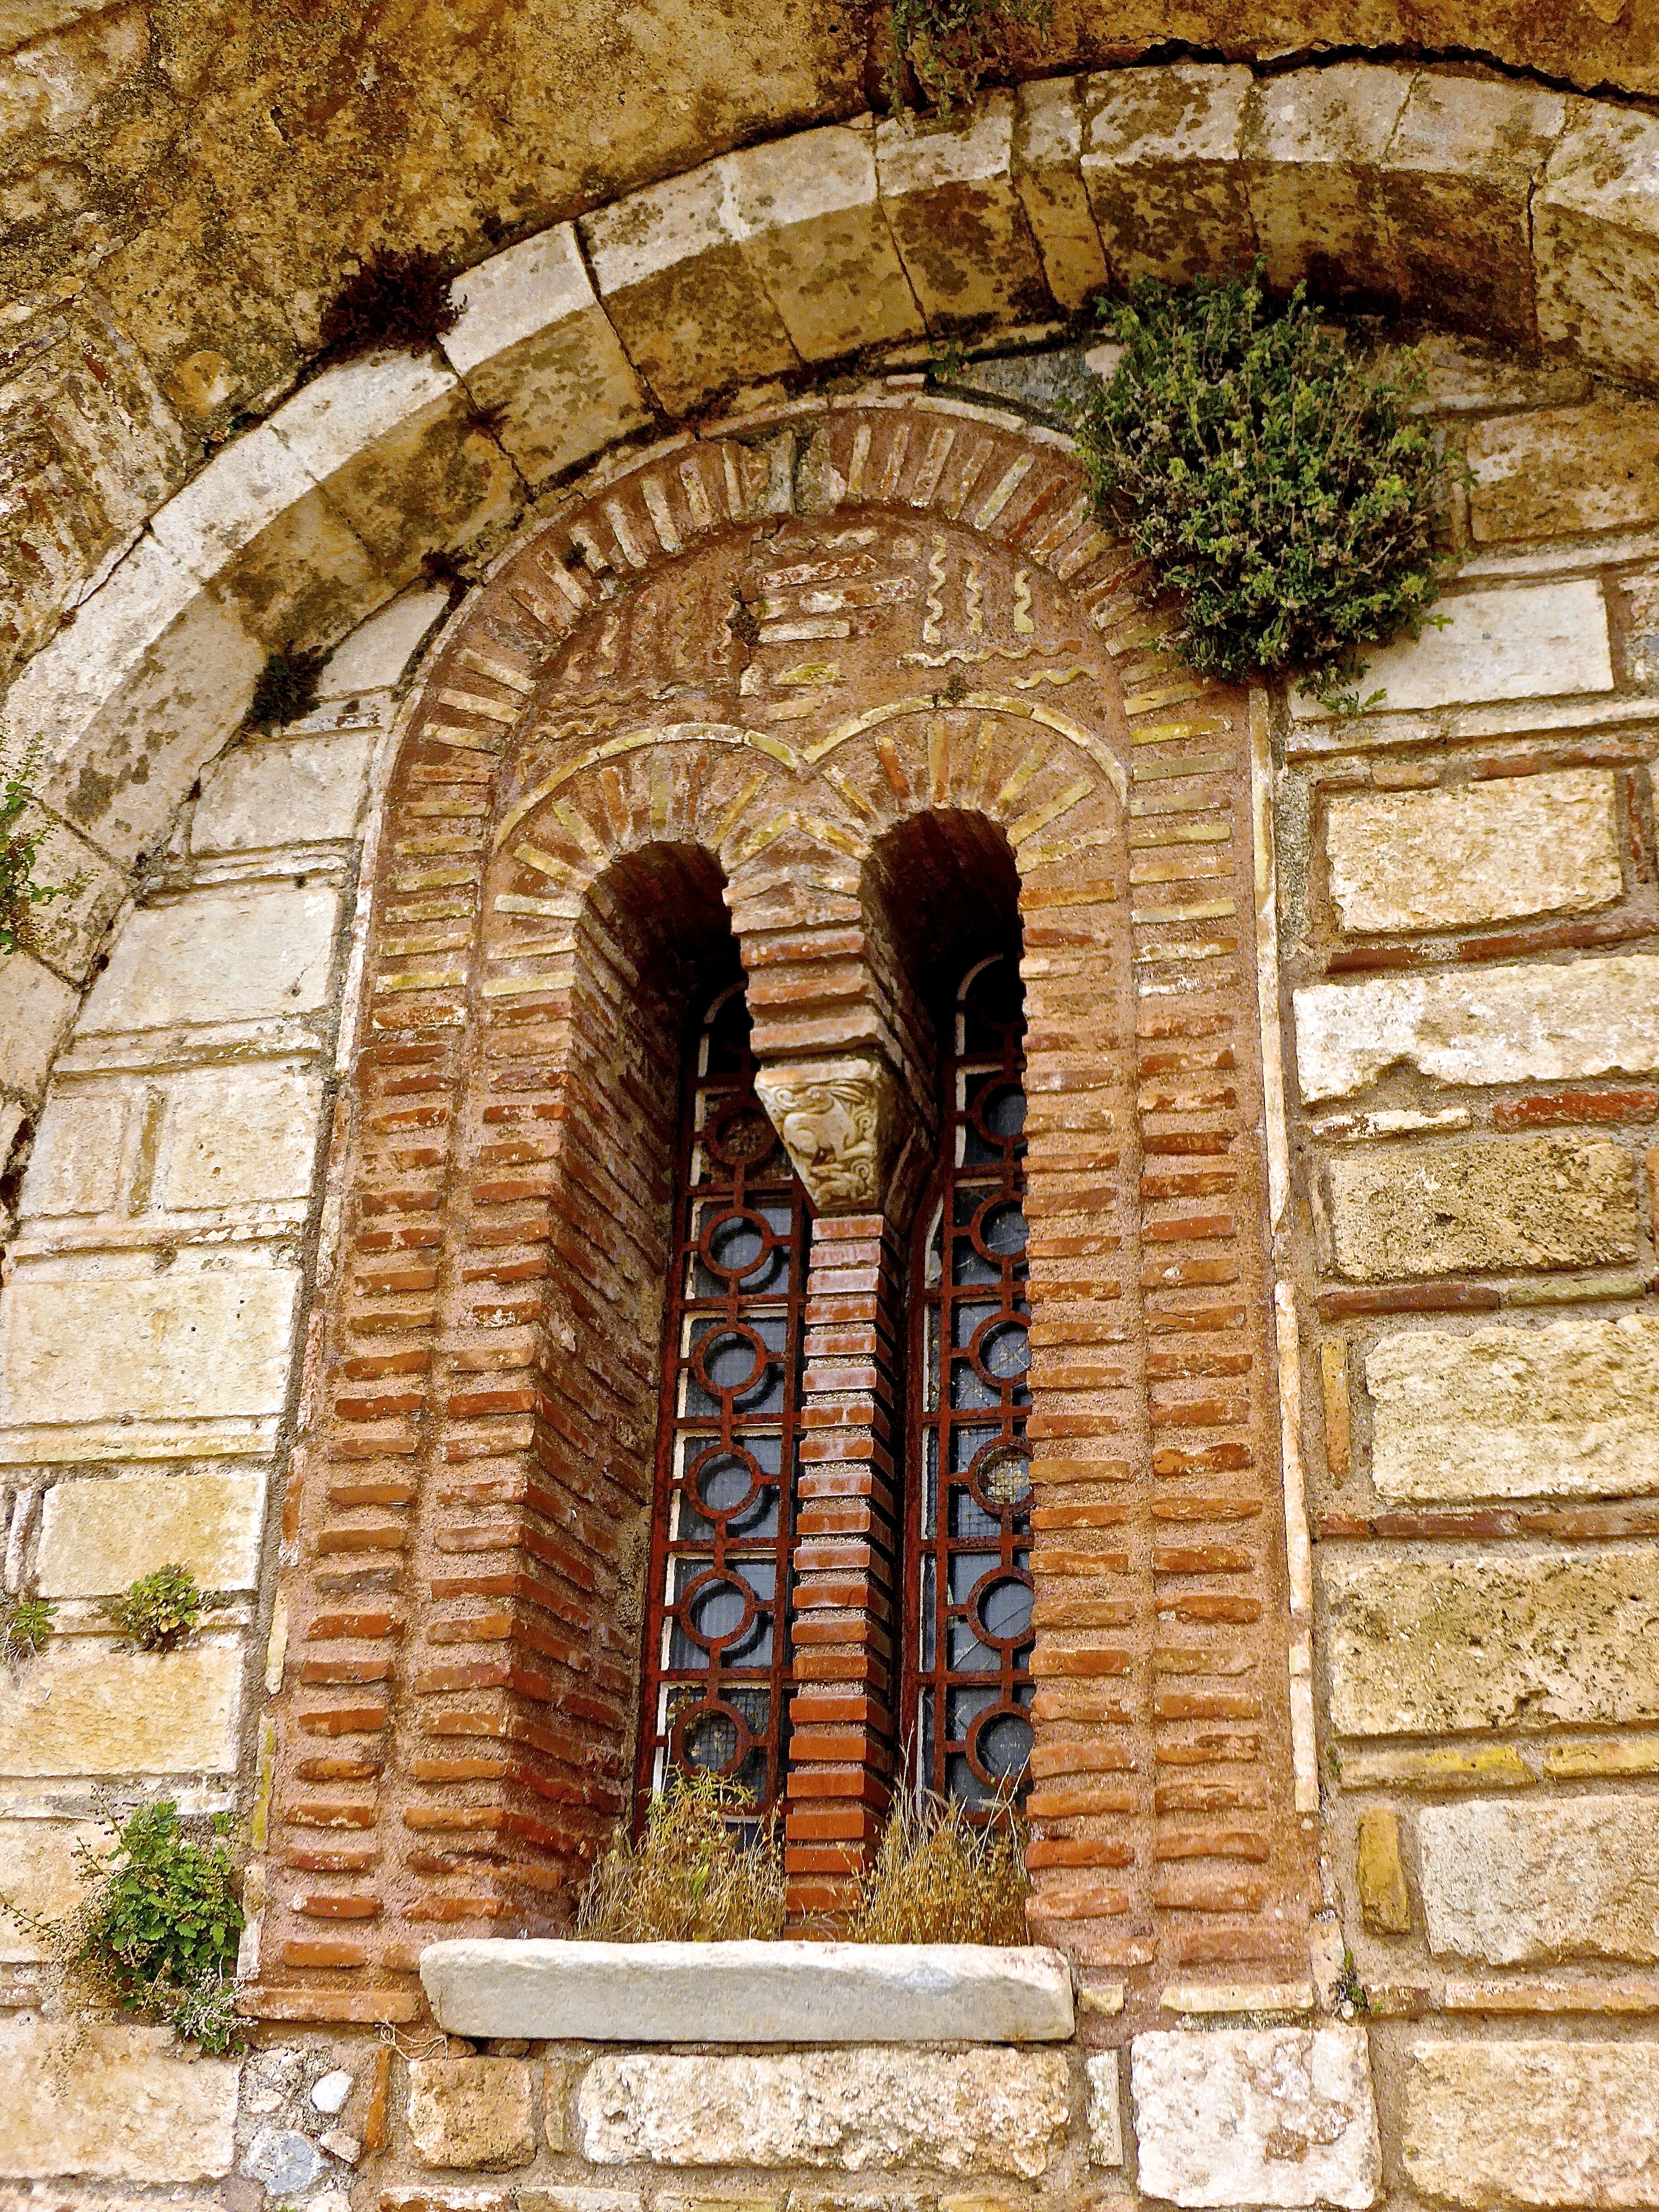
rock, architecture, vintage, window, building, old, wall, arch, decoration, column, chapel, exterior, brick, place of worship, design, temple, ruins, monastery, classic, brickwork, middle ages, ancient history